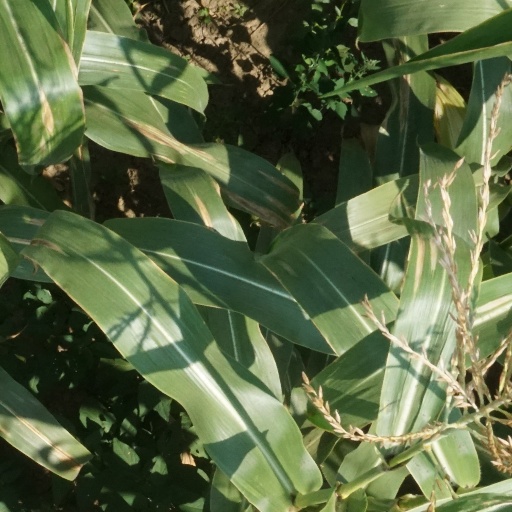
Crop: maize; corn